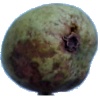
Label: Pear Stone 1